The Black Spider (opera)

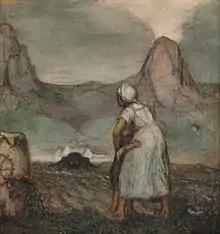
"The Black Spider" by Franz Karl Basler-Kopp

The opera exploits the collision of two plots and switches back and forth between a Polish legend of the Middle Ages, adapted from "Die Schwarze Spinne" by Jeremias Gotthelf, and a contemporary newspaper cutting about a curse on the opening of the Tomb of Casimir IV Jagiellon in Wawel Cathedral, Kraków.